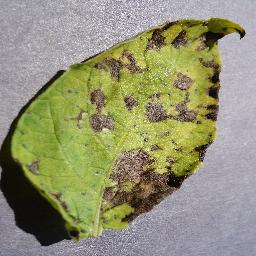
Etiqueta: Tizon_Temprano